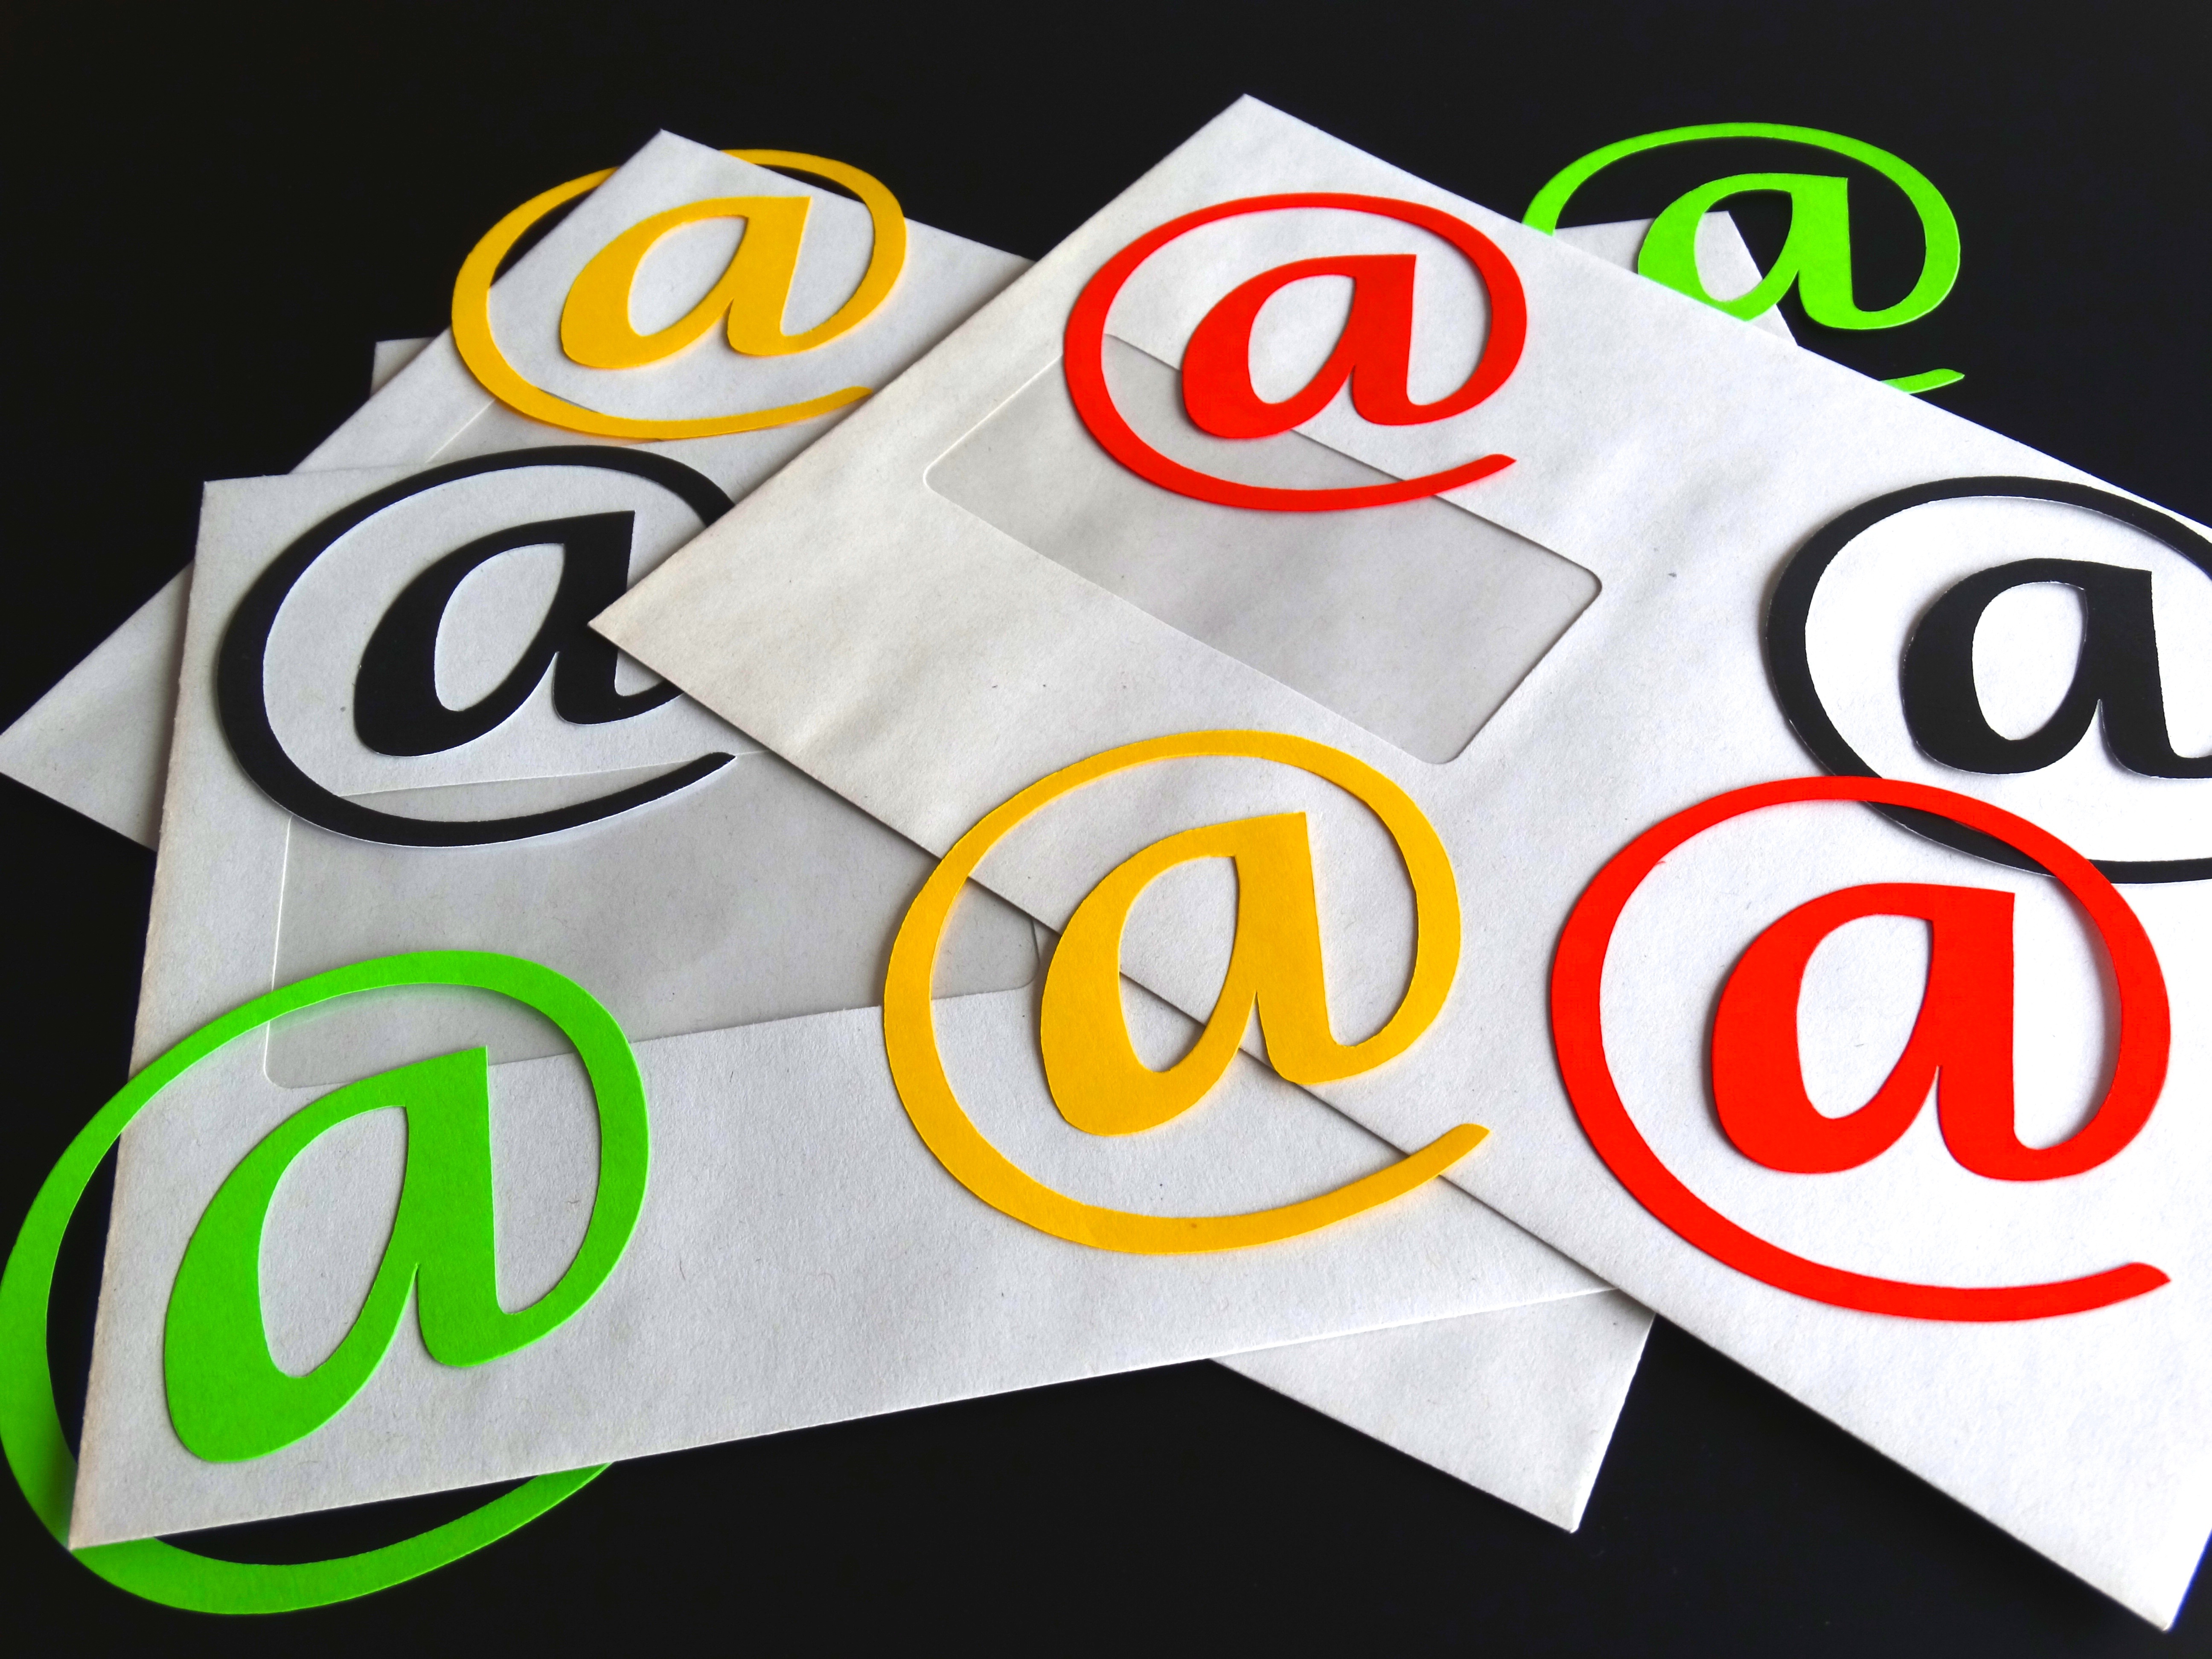
silhouette, number, advertising, internet, banner, communication, brand, font, logo, email, ball, letters, leave, www, spider monkey, electronic letter